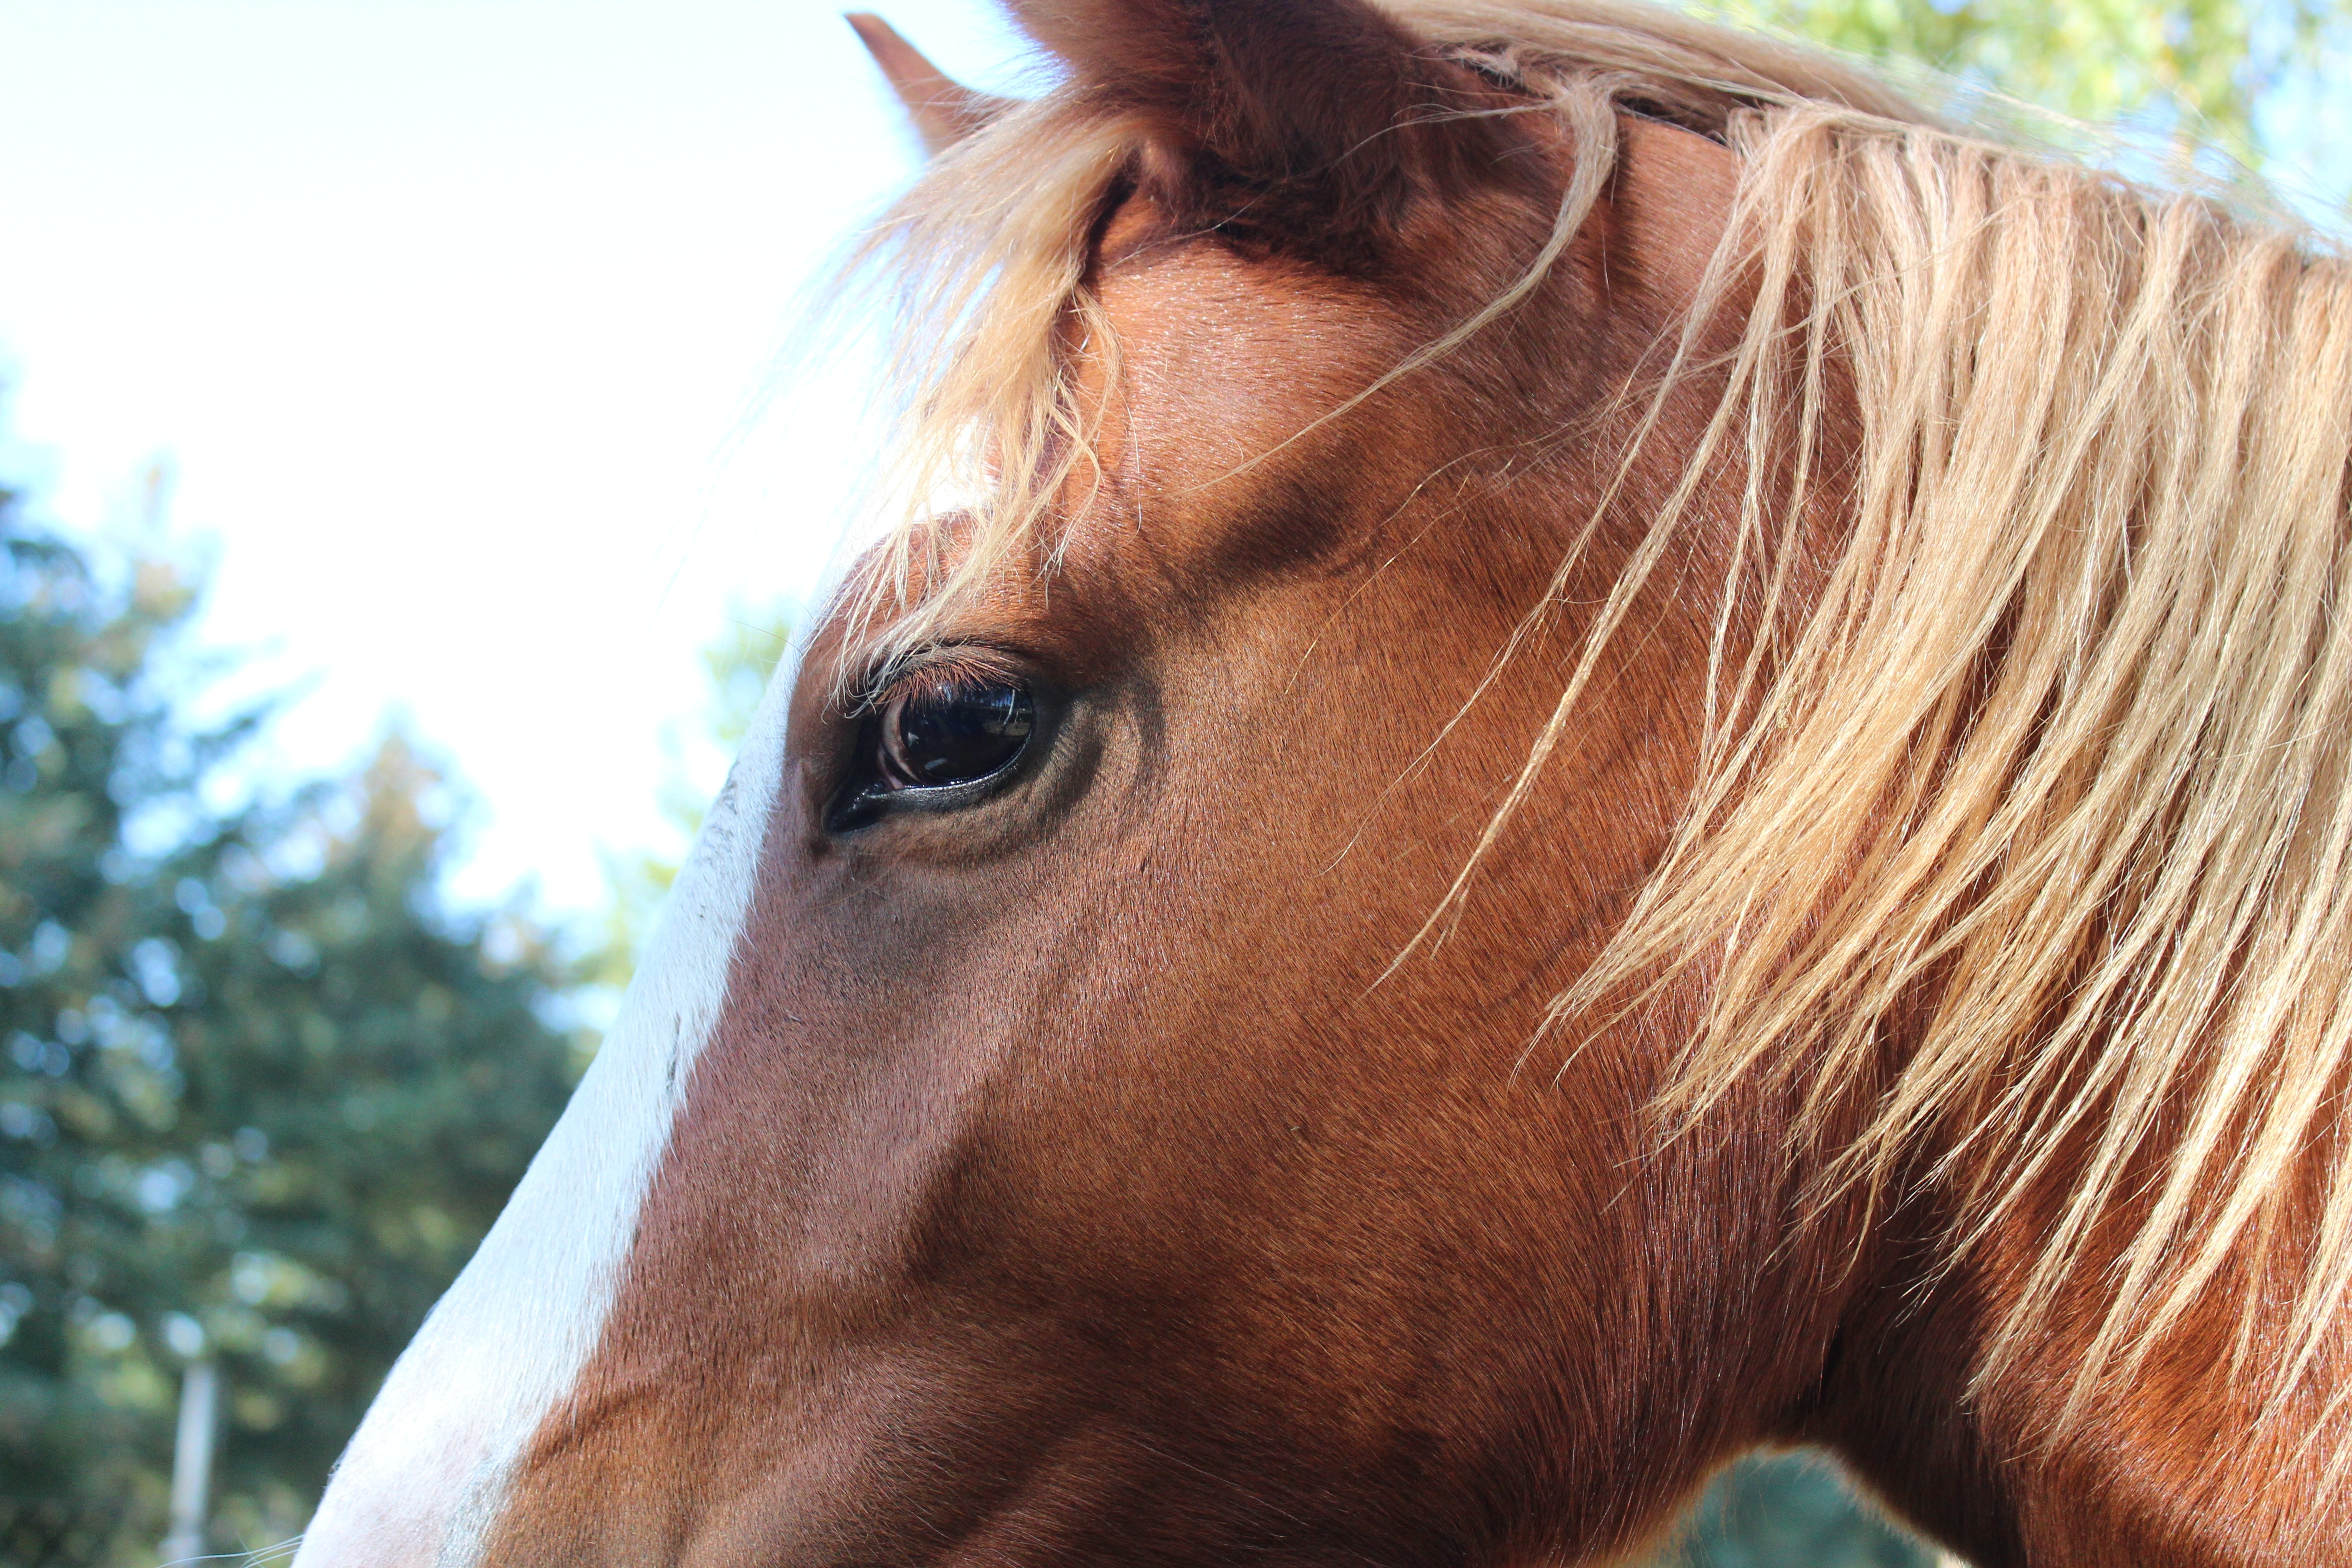
animal, horse, brown, mammal, stallion, mane, fauna, close up, pony, head, blaze, vertebrate, mare, foal, horse head, colt, german reitponny, horse like mammal, mustang horse